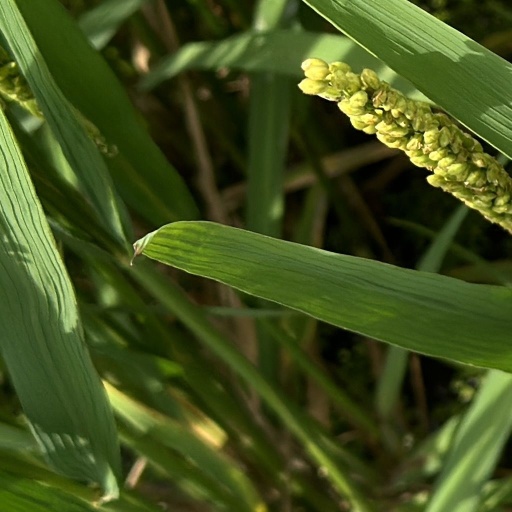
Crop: rice